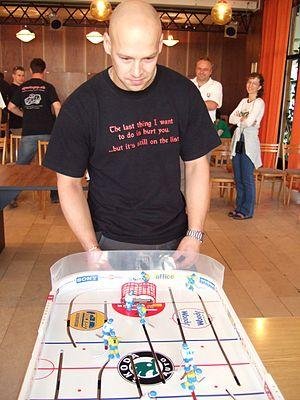
Jiří Bicek, né le 3 décembre 1978 à Košice en Tchécoslovaquie aujourd'hui ville de Slovaquie, est un joueur professionnel slovaque de hockey sur glace. Il évolue au poste d'ailier.